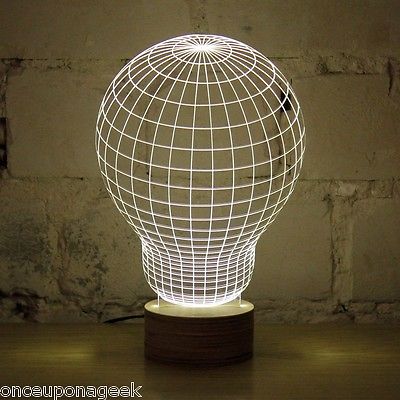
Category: lamp